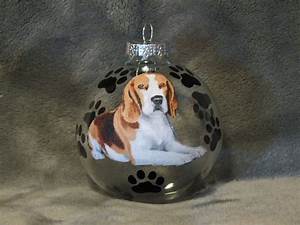
Label: cane